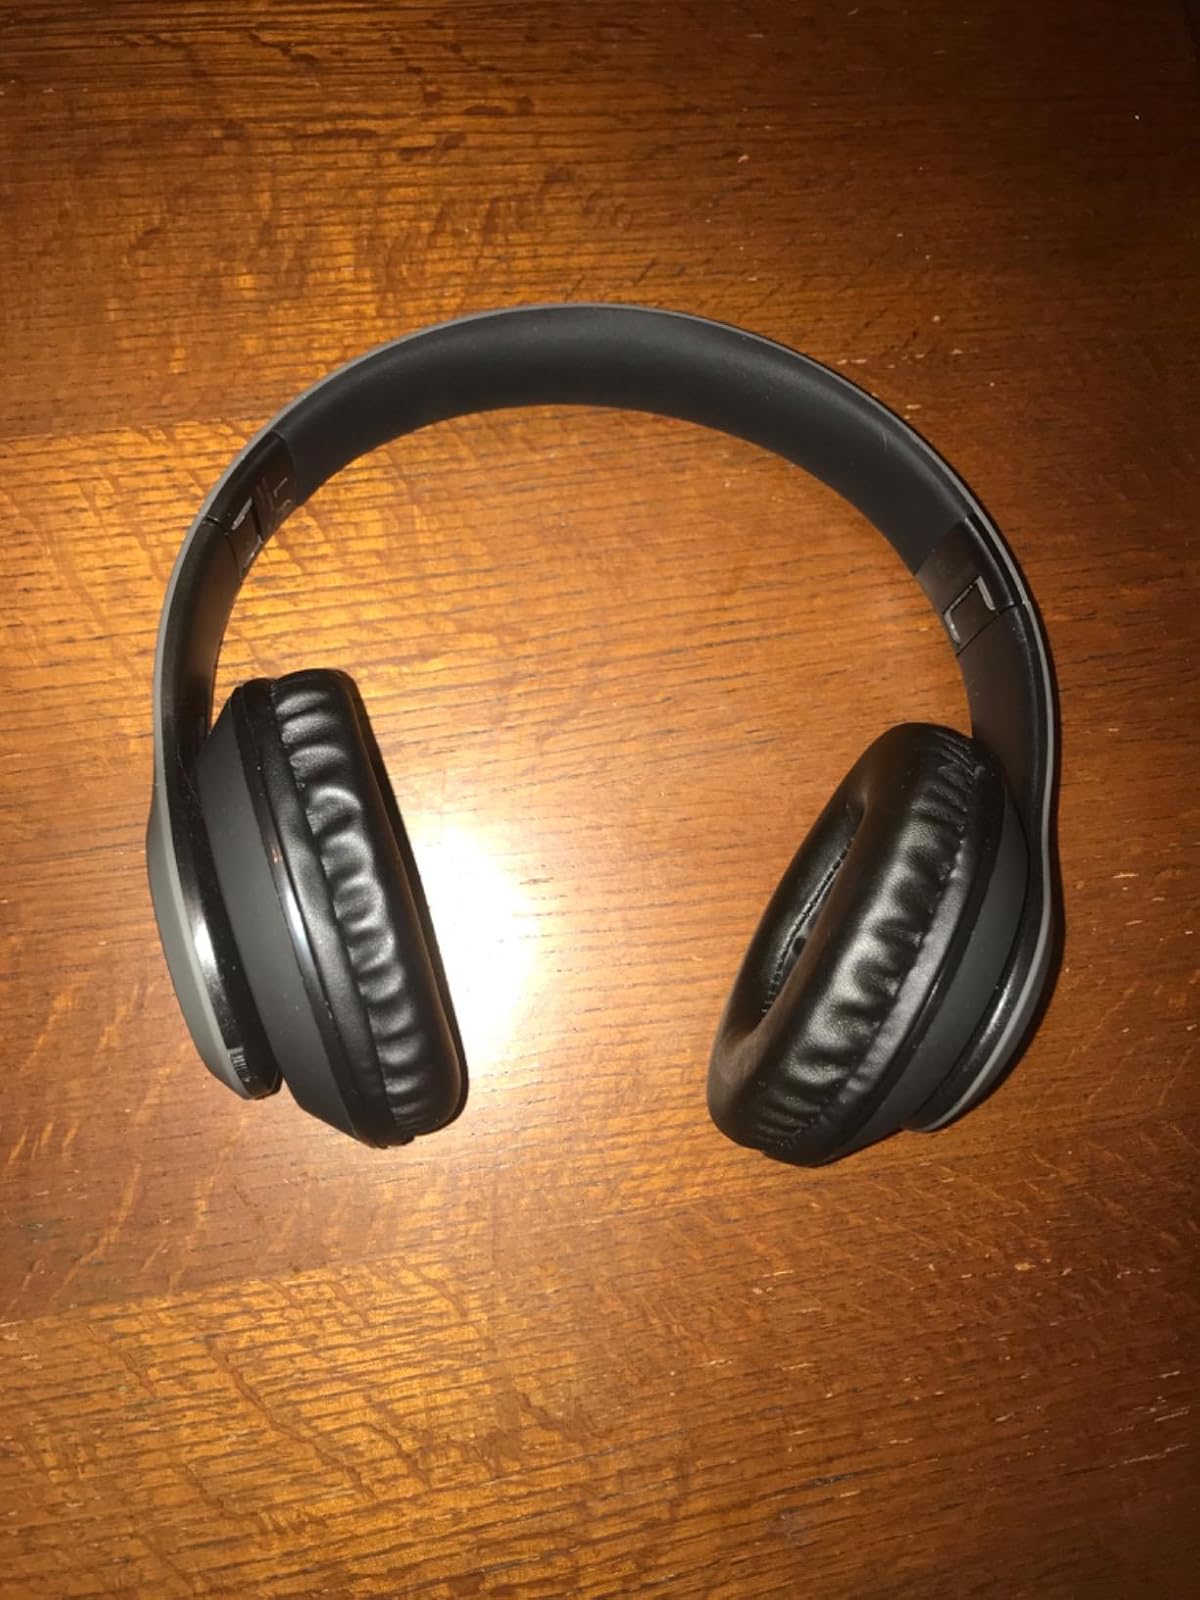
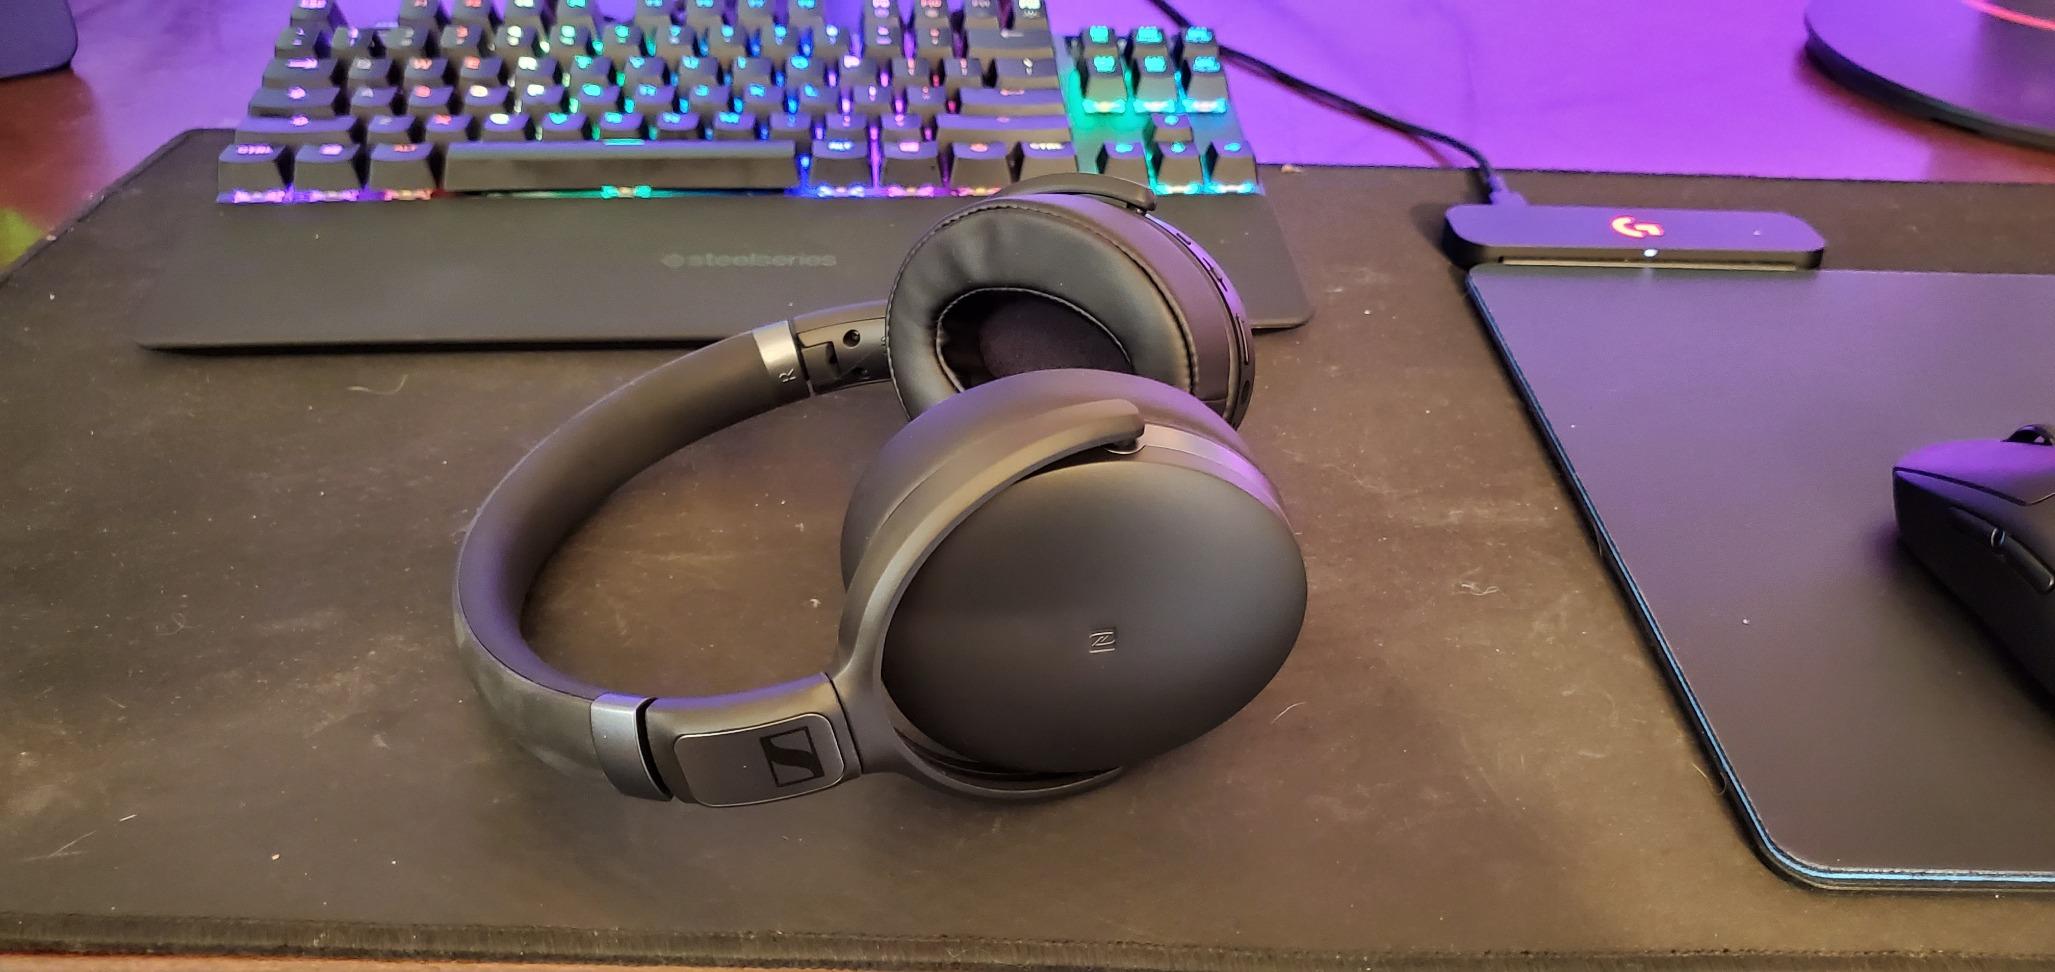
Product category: headphones
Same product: no